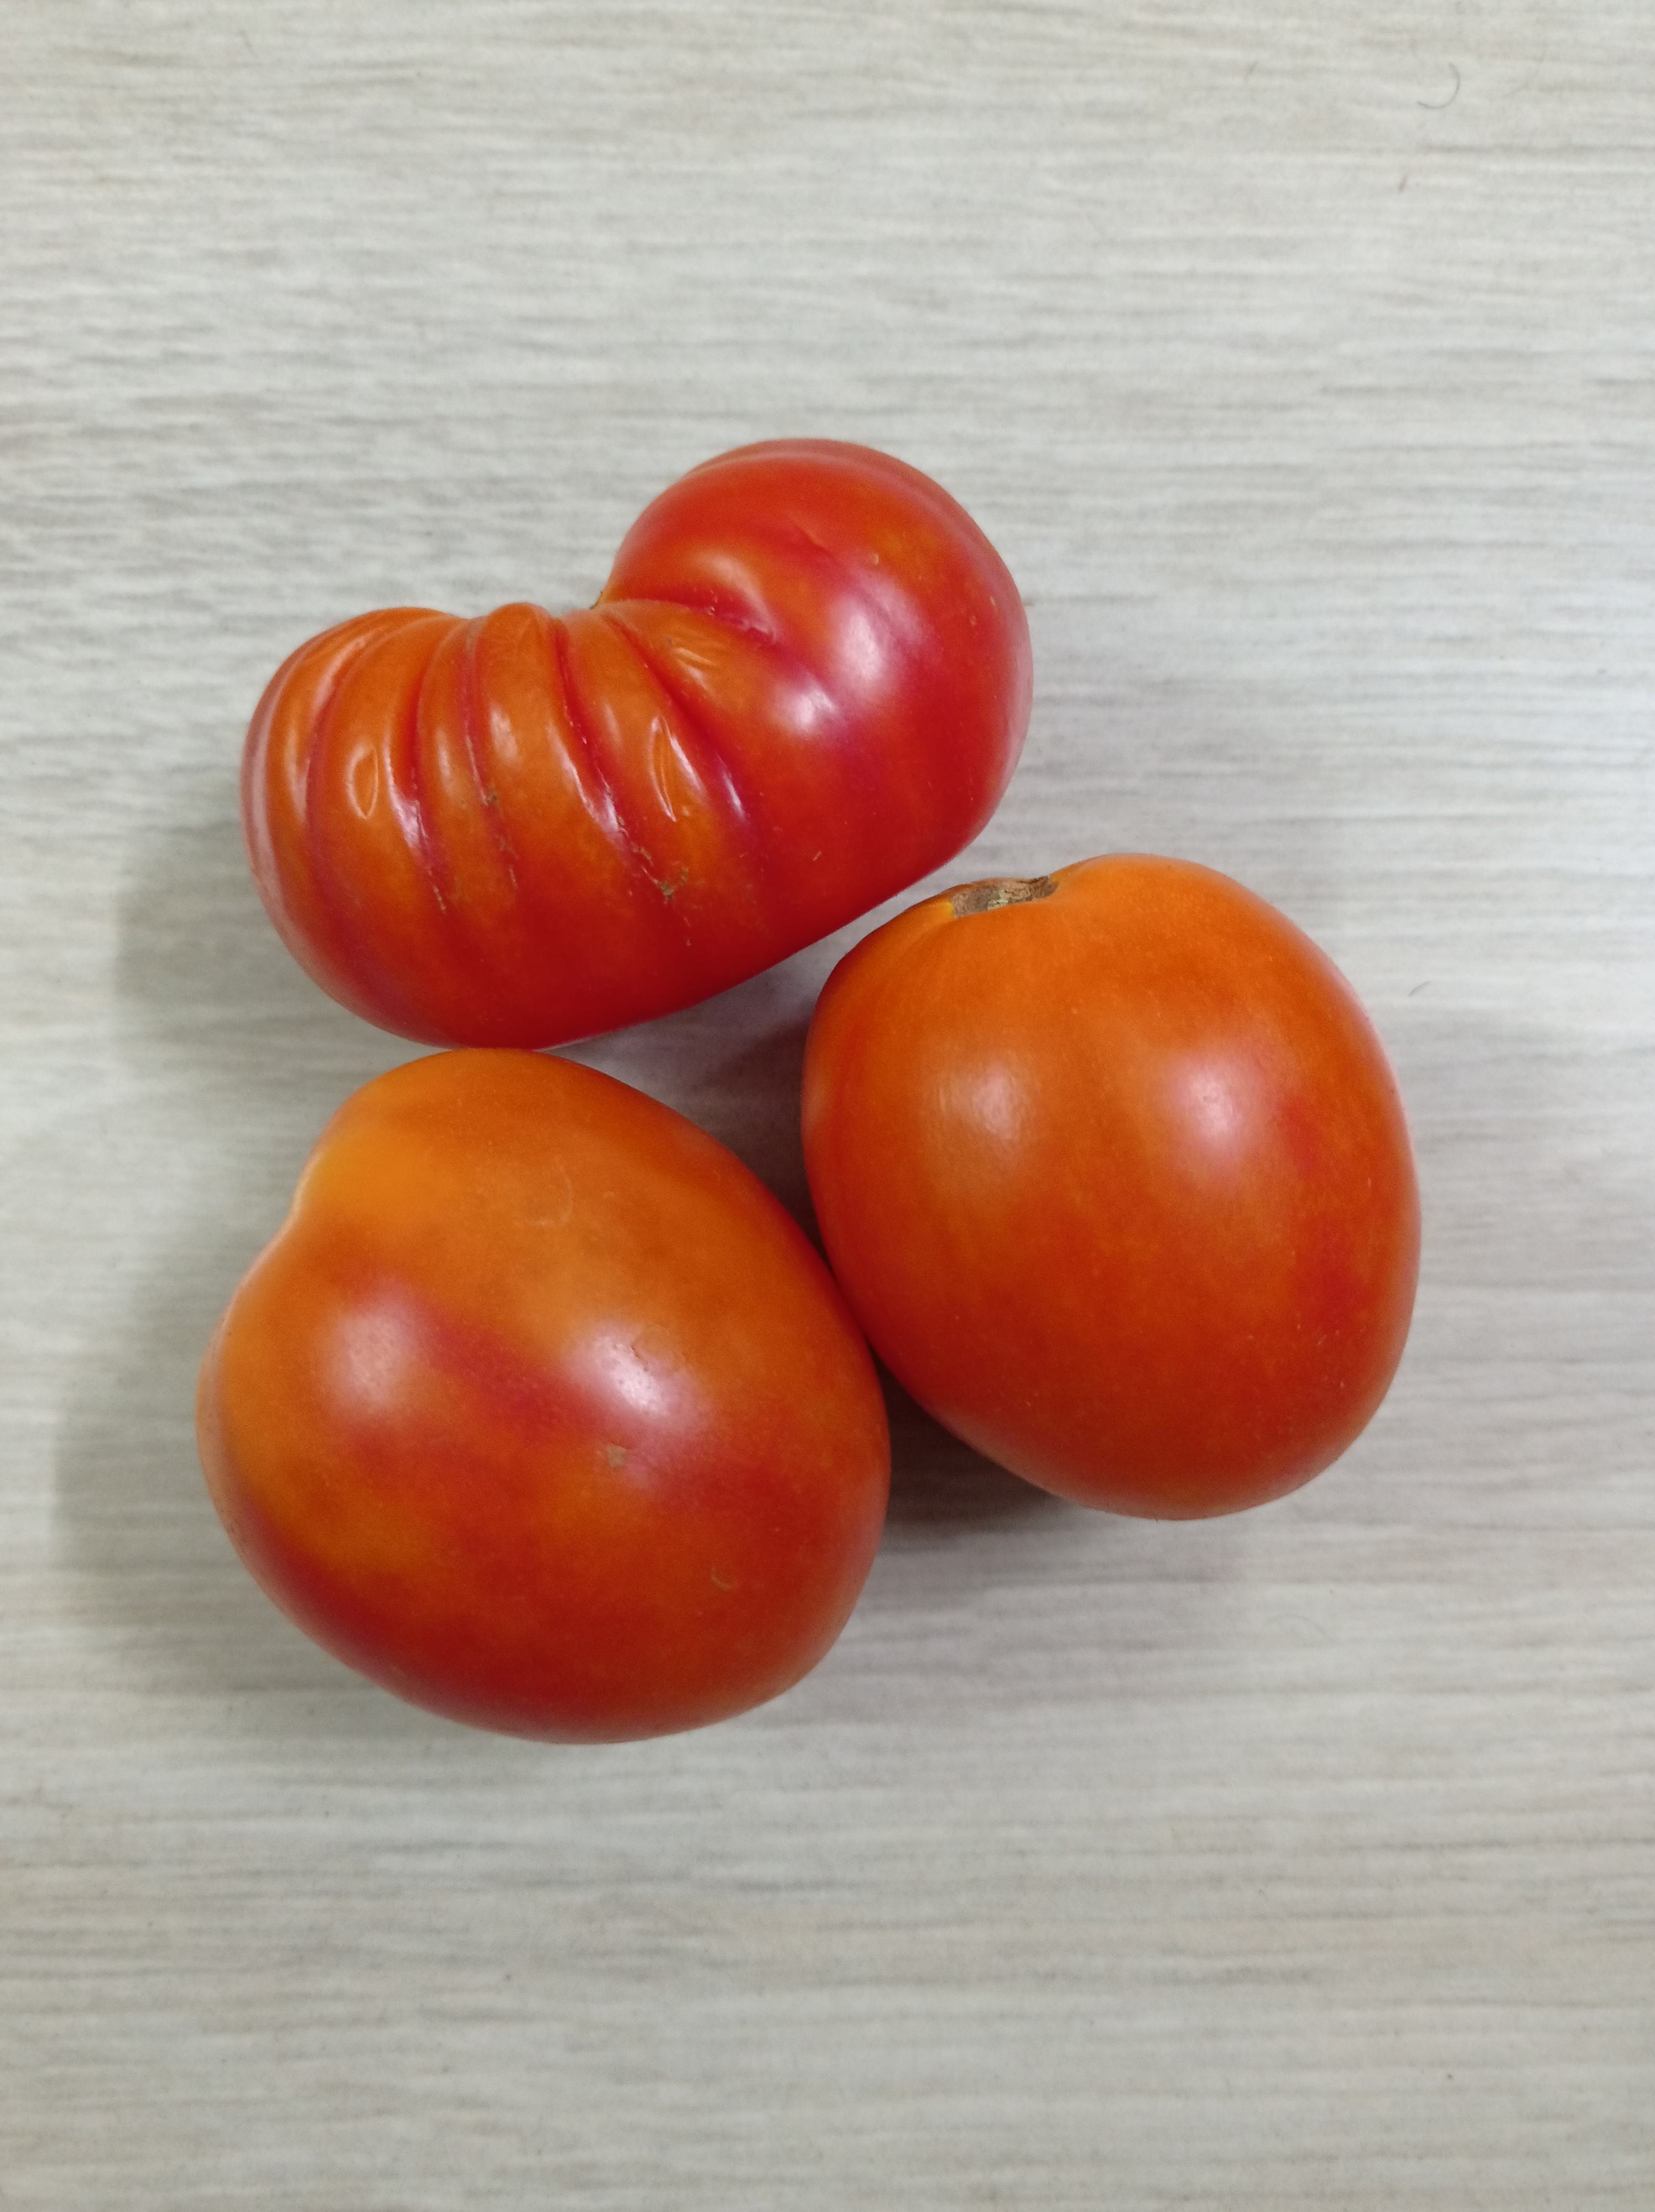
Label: Fresh